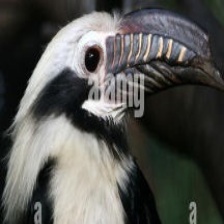
Species: VISAYAN HORNBILL
Scientific name: PENELOPIDES PANINI
ImageNet parent category: hornbill